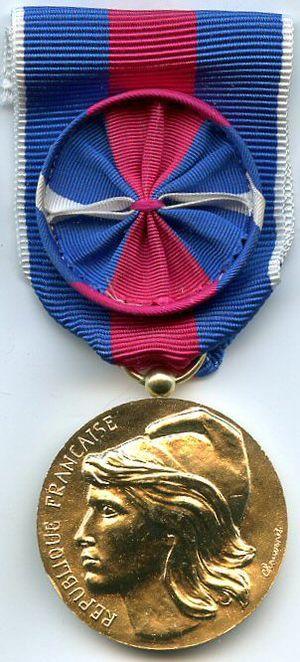
Médaille des Services Militaires Volontaires, niveau Or
La médaille des services militaires volontaires est une ancienne décoration militaire française créée le 13 mars 1975 et destinée à récompenser les services rendus dans la réserve opérationnelle militaire. Elle est remplacée, le 4 juillet 2019 par la médaille des réservistes volontaires de défense et de sécurité intérieure.